Package delivery

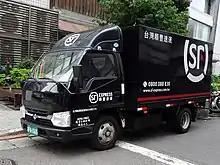
A SF Express delivery truck

Recipients, if they are to receive packages in a timely and appropriate manner, must accommodate carriers. With the rise of the sharing economy multiple family dwelling with restricted access face difficulties due to increasing volume of deliveries, some of which, such as food, may be time-sensitive. Some have built storage rooms for packages and installed refrigerators.